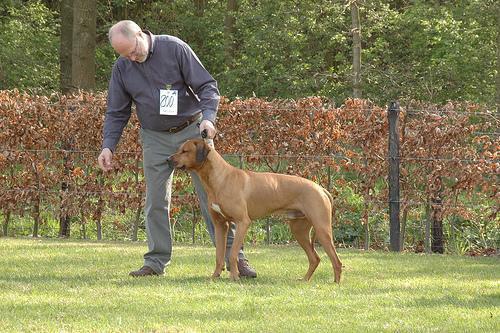
Rhodesian_ridgeback